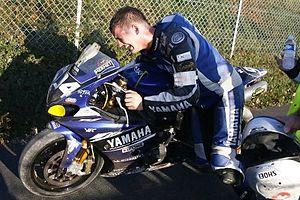
Greg Junod ramène la moto du GMT 94 à la poussée après avoir été percuté malgré une luxation des vertèbres cervicales
Greg Junod, de son vrai nom Grégory Junod, né le 23 janvier 1988 à Châtel-Saint-Denis en Suisse, est un pilote de vitesse moto suisse.